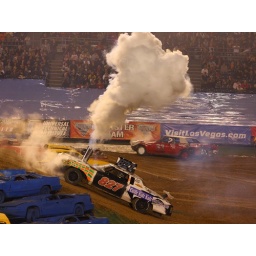
A funny car climbs the hill and releases some smoke in the air to entertain the Monster Jam crowd...